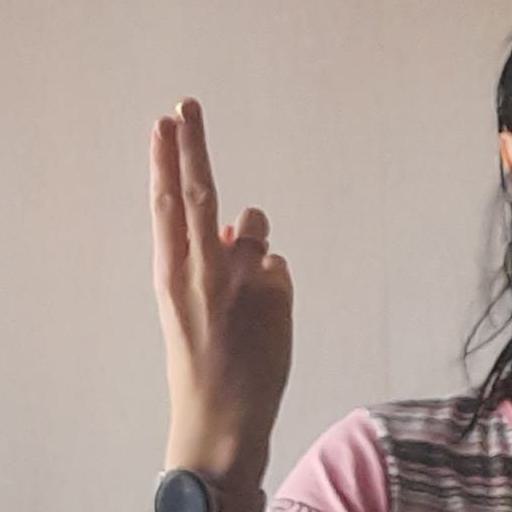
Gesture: two_up_inverted